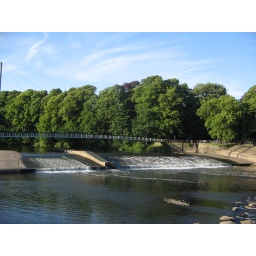
A bridge over the river bute from a distant